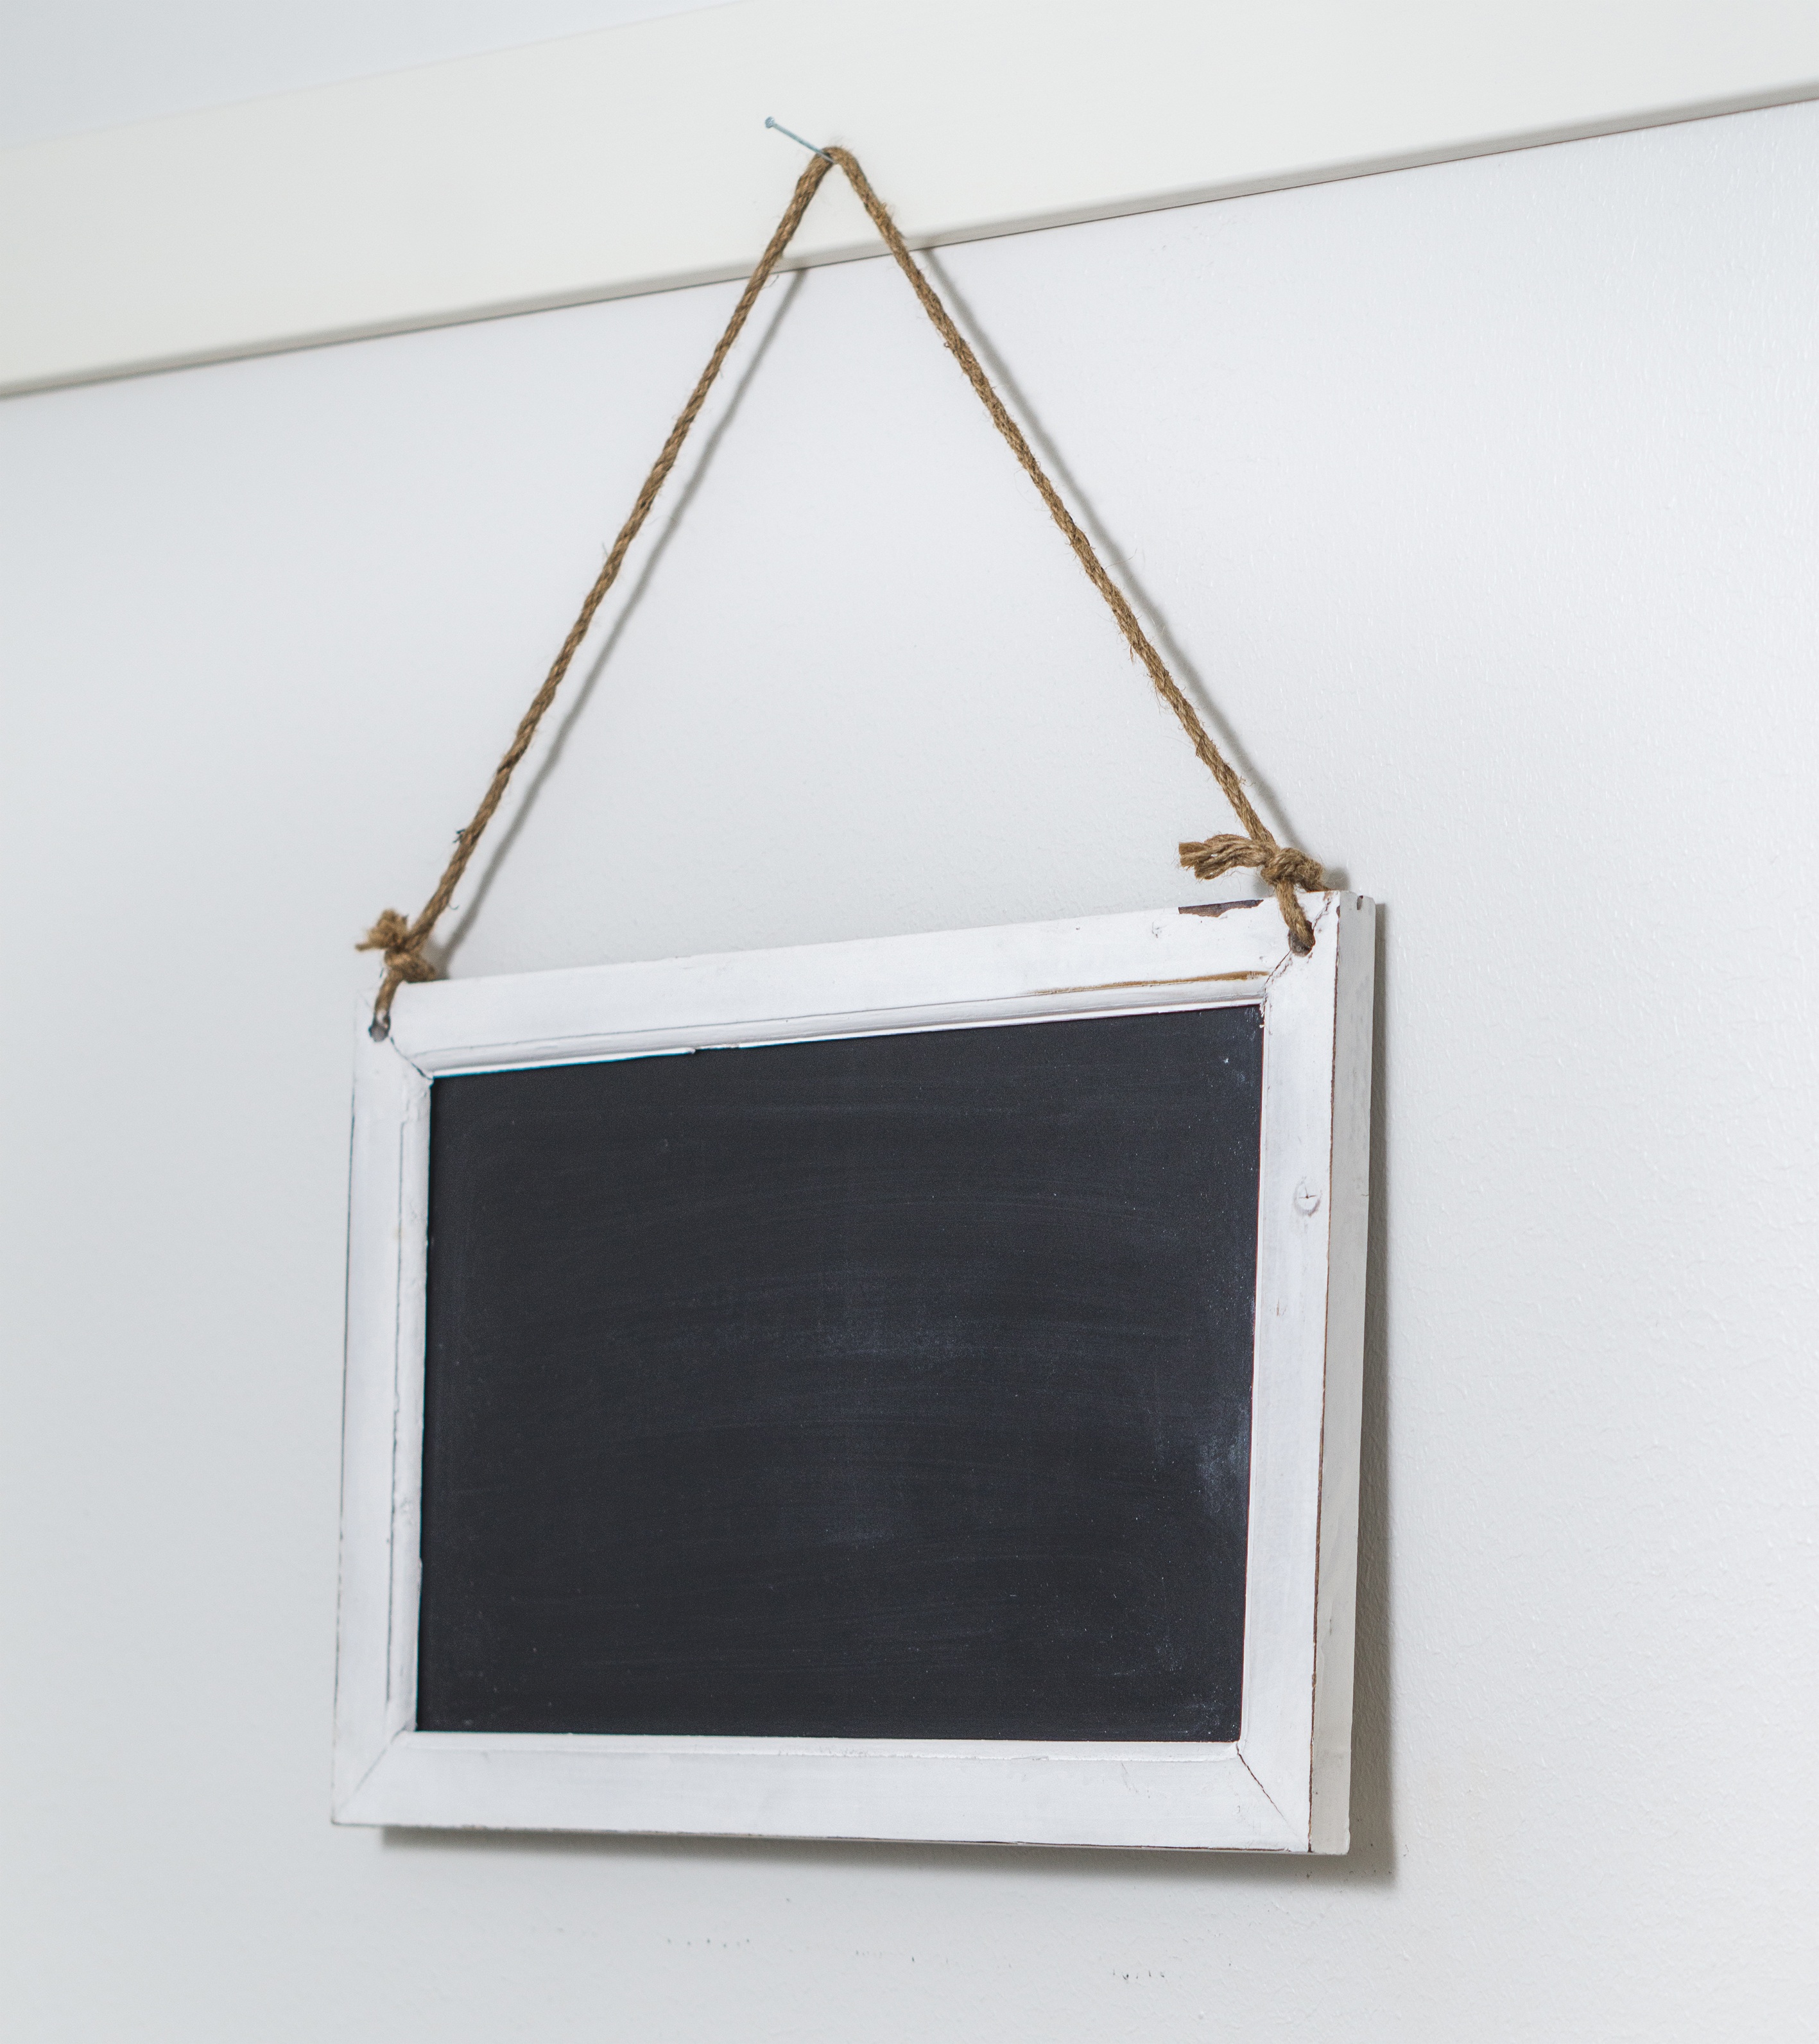
rope, board, white, retro, texture, window, old, wall, line, blackboard, frame, dirty, hanging, black, lighting, decor, surface, education, write, slate, blank, product, chalk, rectangle, wallpaper, concept, school, picture frame, hang, shape, leave, teaching, copy space, flipchart